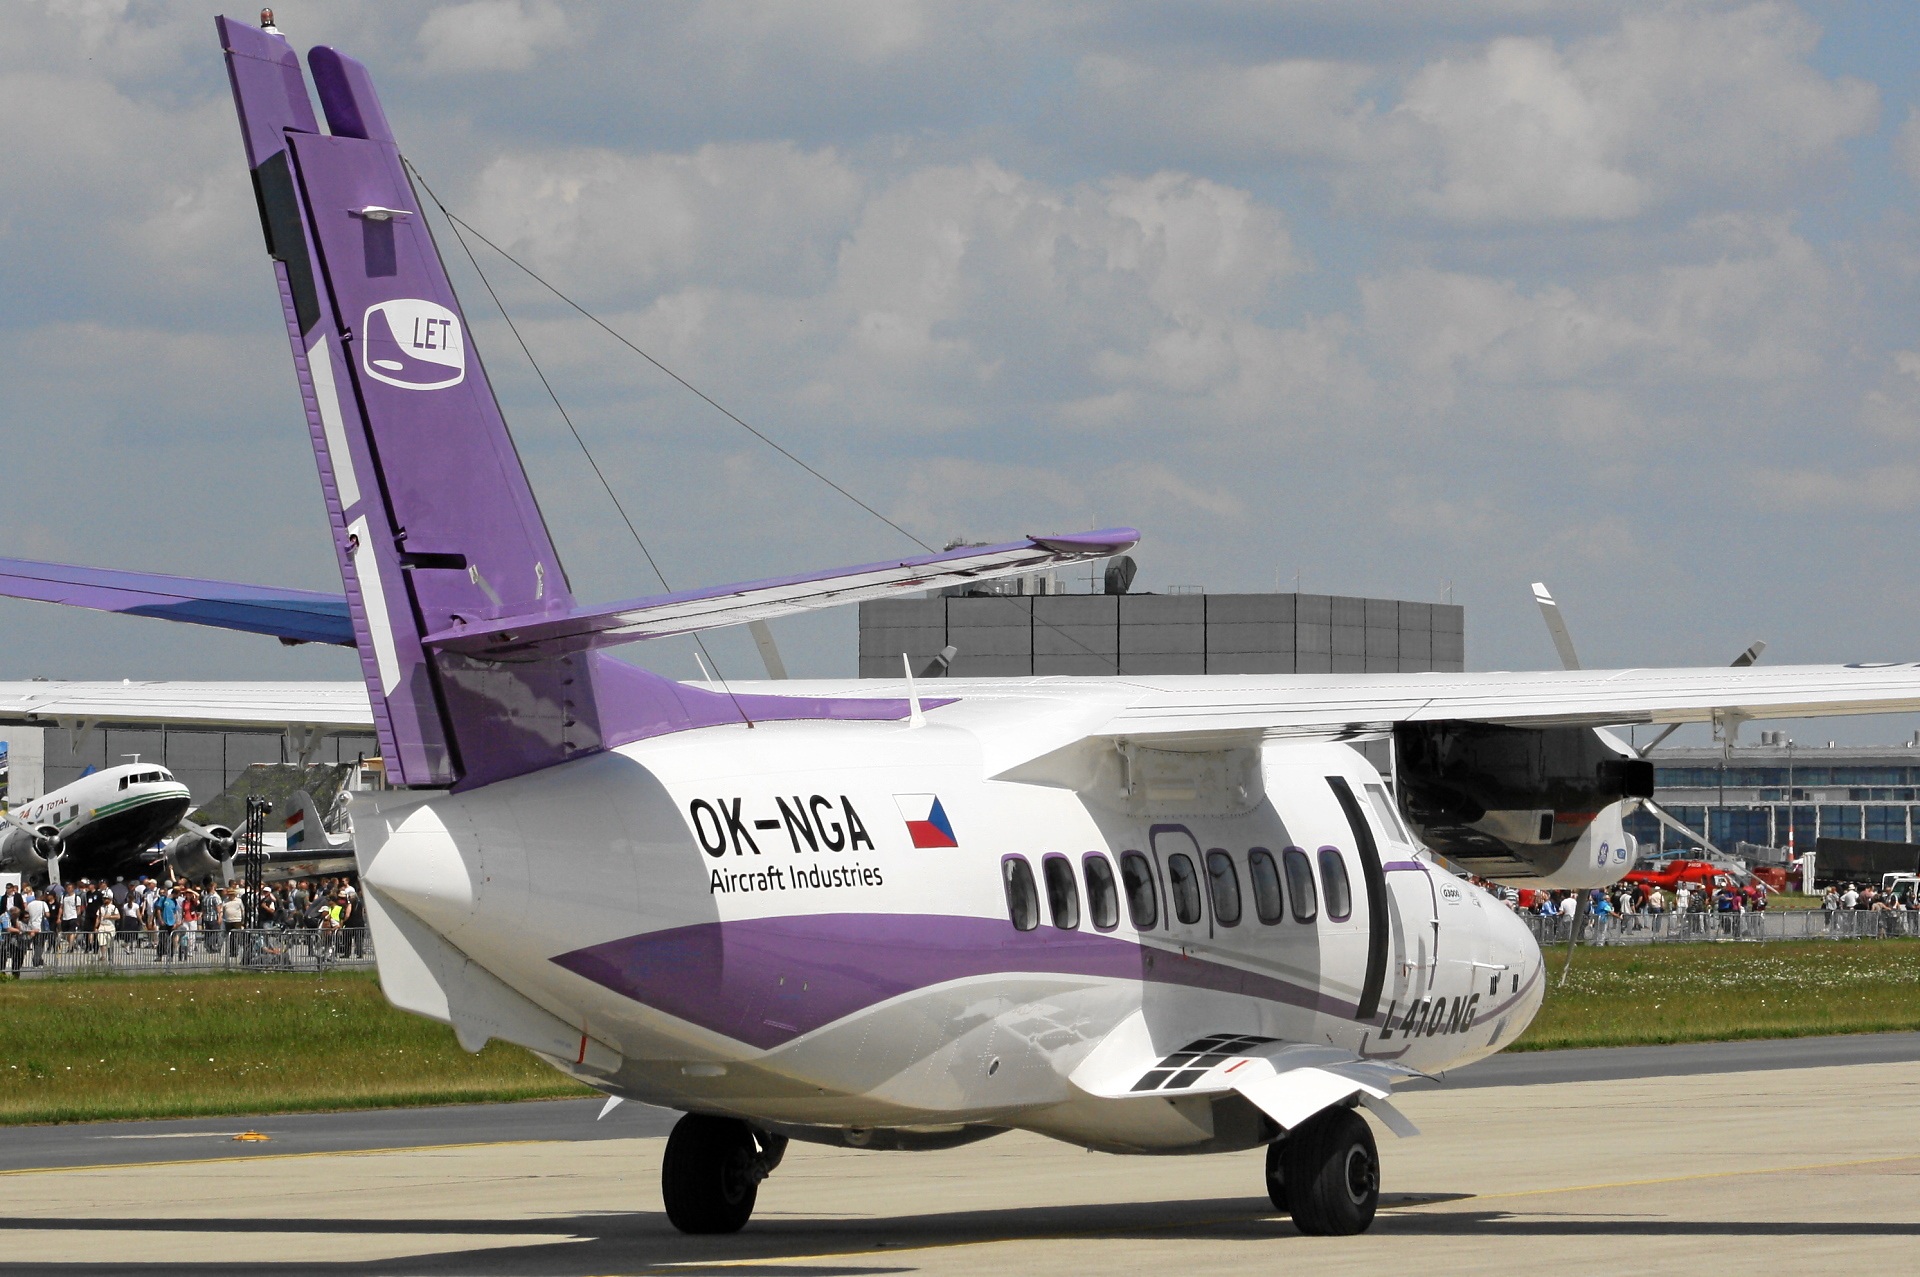
wing, sky, airplane, aircraft, jet, vehicle, airline, aviation, flight, airliner, berlin, czech republic, light aircraft, atmosphere of earth, aircraft engine, propeller driven aircraft